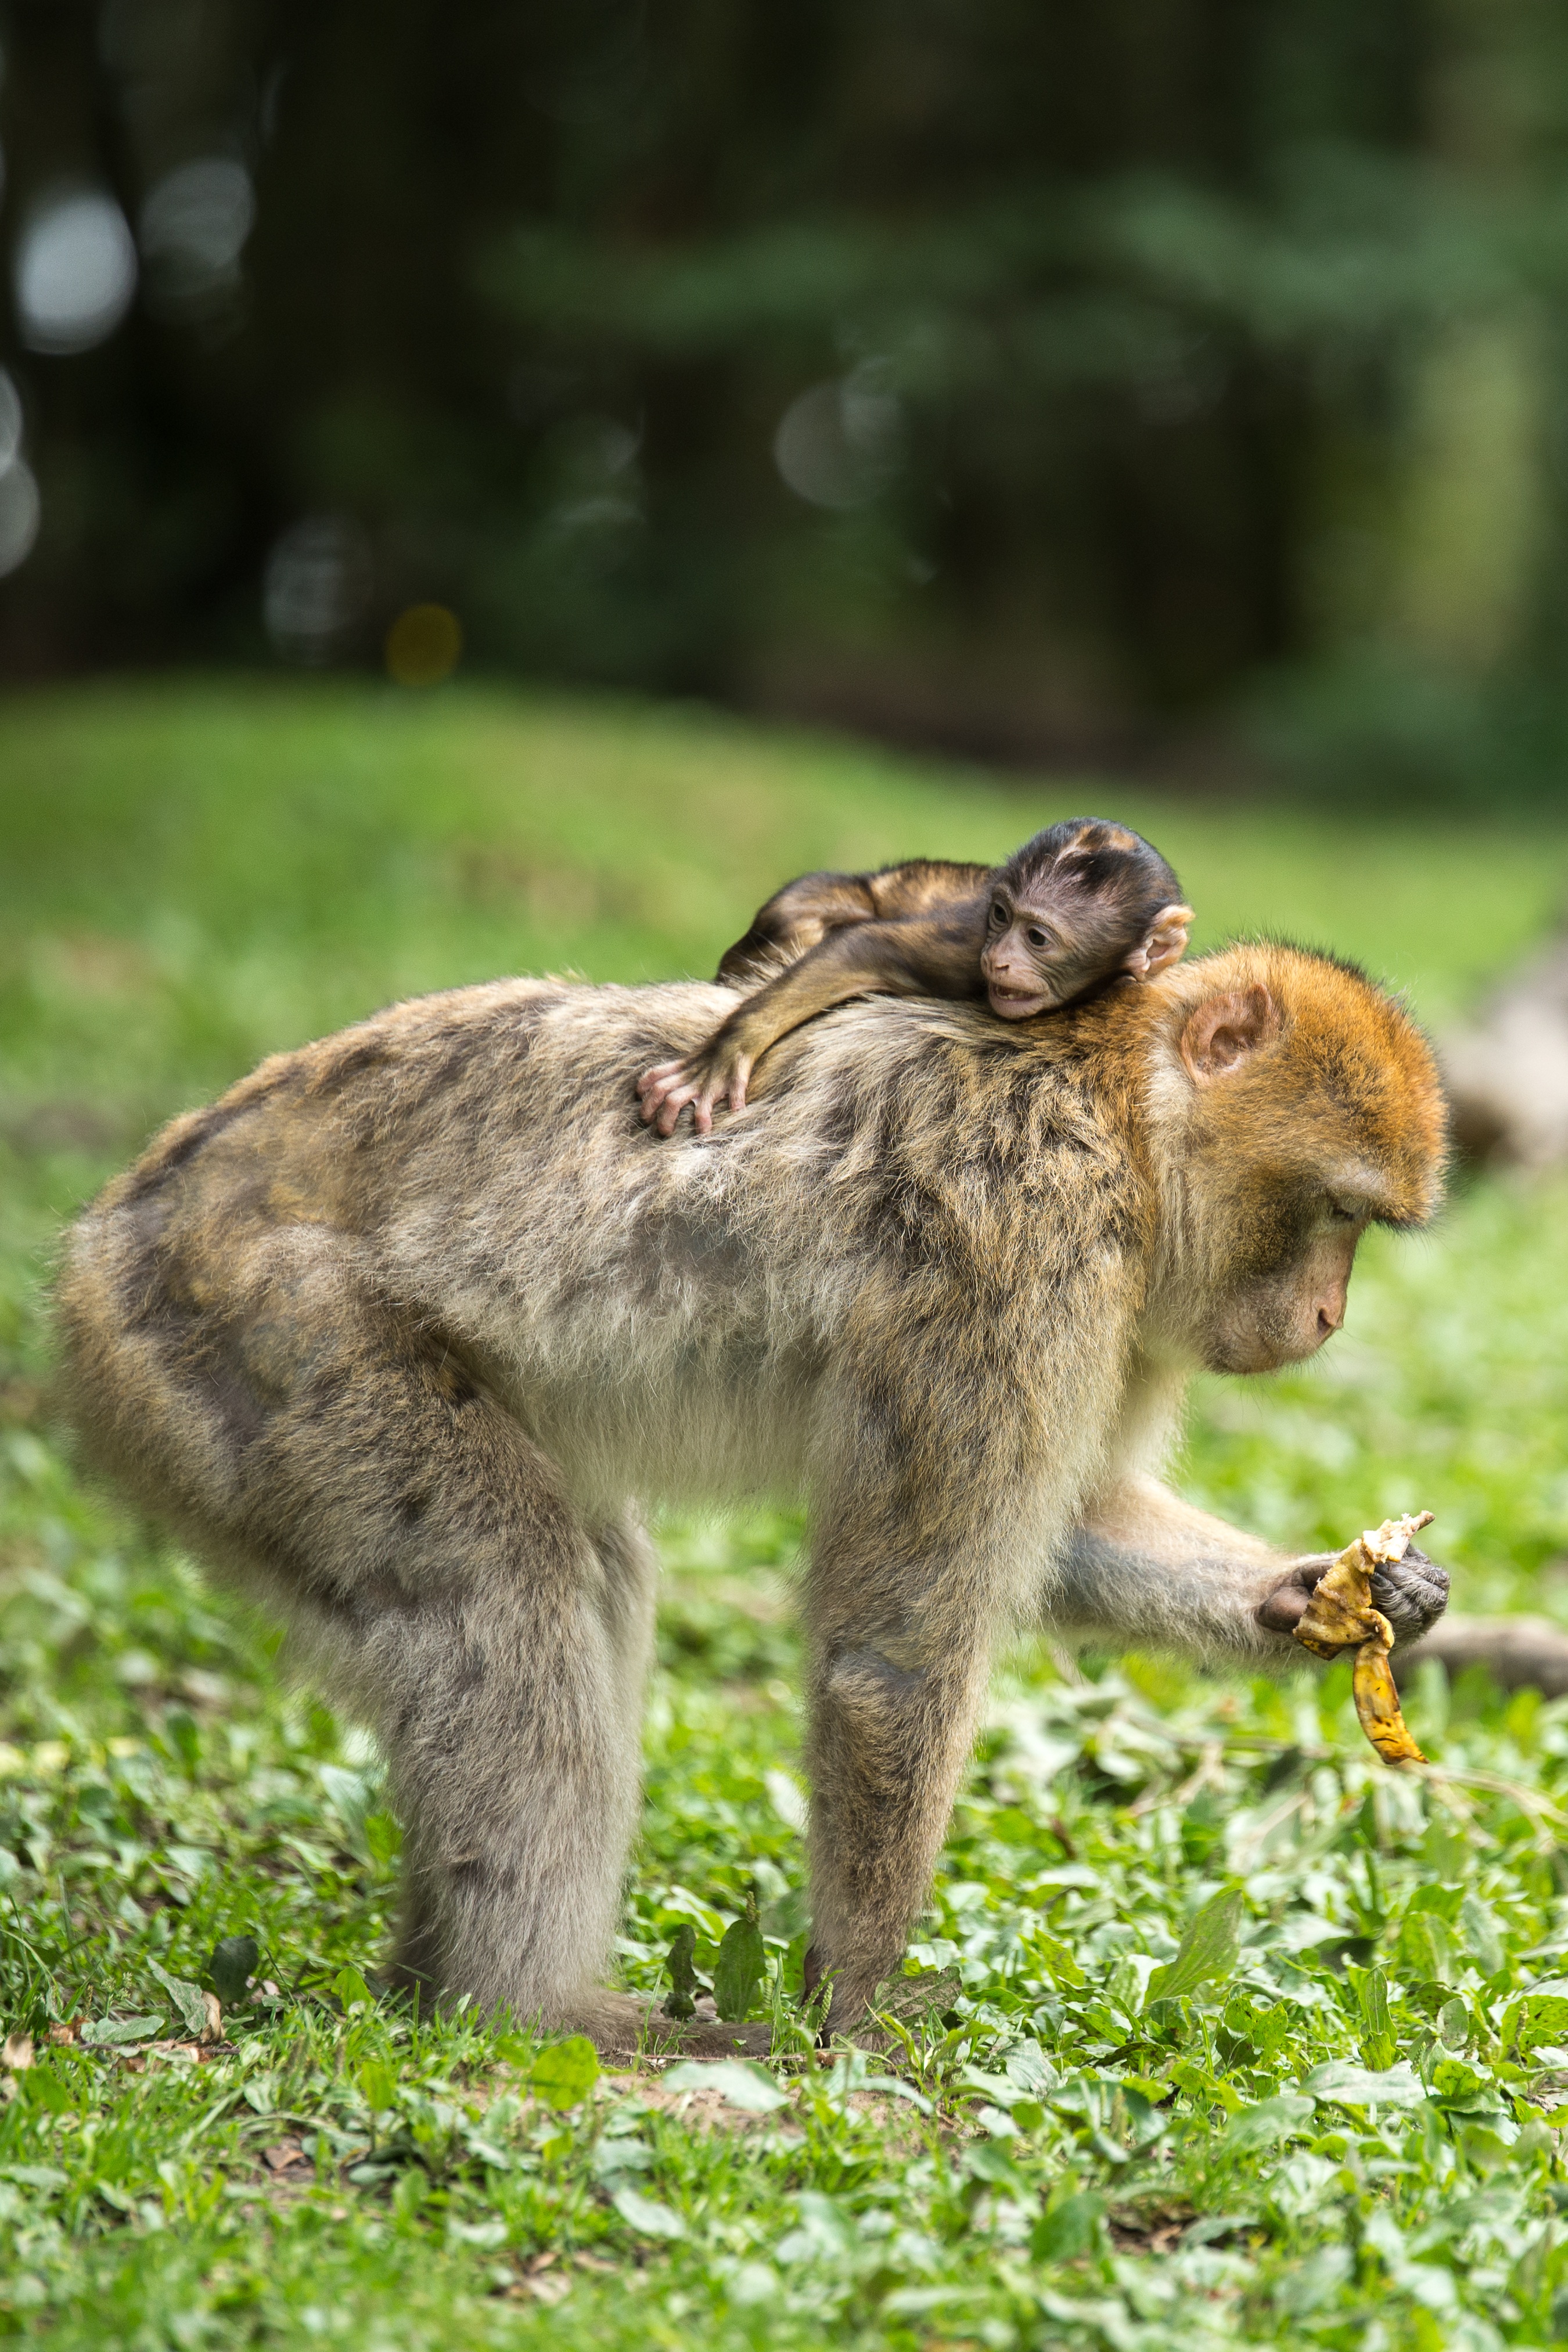
nature, wildlife, zoo, young, mammal, fauna, primate, family, ape, animals, vertebrate, animal world, salem, marmot, ffchen, animal portrait, macaque, young animal, old world monkey, monkey mountain, berber monkeys